The Traitors (American TV series) season 1

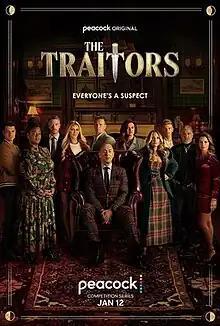
Promotional poster

The first season of the American television series The Traitors premiered on Peacock on January 12, 2023, with all episodes being released. The season was won by "Survivor" contestant Cirie Fields, as a traitor, with Quentin Jiles and Andie Vanacore, placing as runners-up, as faithfuls. The season won Outstanding Casting for a Reality Program at the 75th Primetime Creative Arts Emmy Awards.